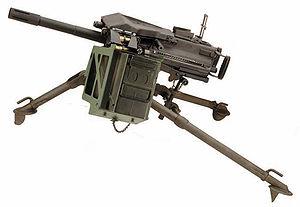
Un lance-grenades est une arme conçue pour tirer des grenades. Elle tire des grenades plus loin, plus précisément et plus rapidement qu'un lanceur humain. Les lance-grenades existent sous plusieurs formes : arme individuelle, option montée sous le canon d'une arme et arme lourde sur trépied. Bien que les lance-grenades individuels existent depuis le XIXᵉ siècle, il aura fallu attendre l'Entre-deux-guerres pour que les premiers lance-grenades lourds à répétition fassent leur apparition.
L'armement air-sol est l'équipement militaire déployé par les aéronefs pour détruire des cibles terrestres. D'une grande diversité, cet armement varie en fonction de la portée, du poids, de l'objectif et de la technologie mise en œuvre. Il est l'armement principal des bombardiers, des avions d'attaque au sol et des hélicoptères, ainsi que celui des chasseurs-bombardiers. Aujourd'hui la plupart des aéronefs, y compris les avions de chasse et certains drones sont aptes à déployer ce type d'armement.